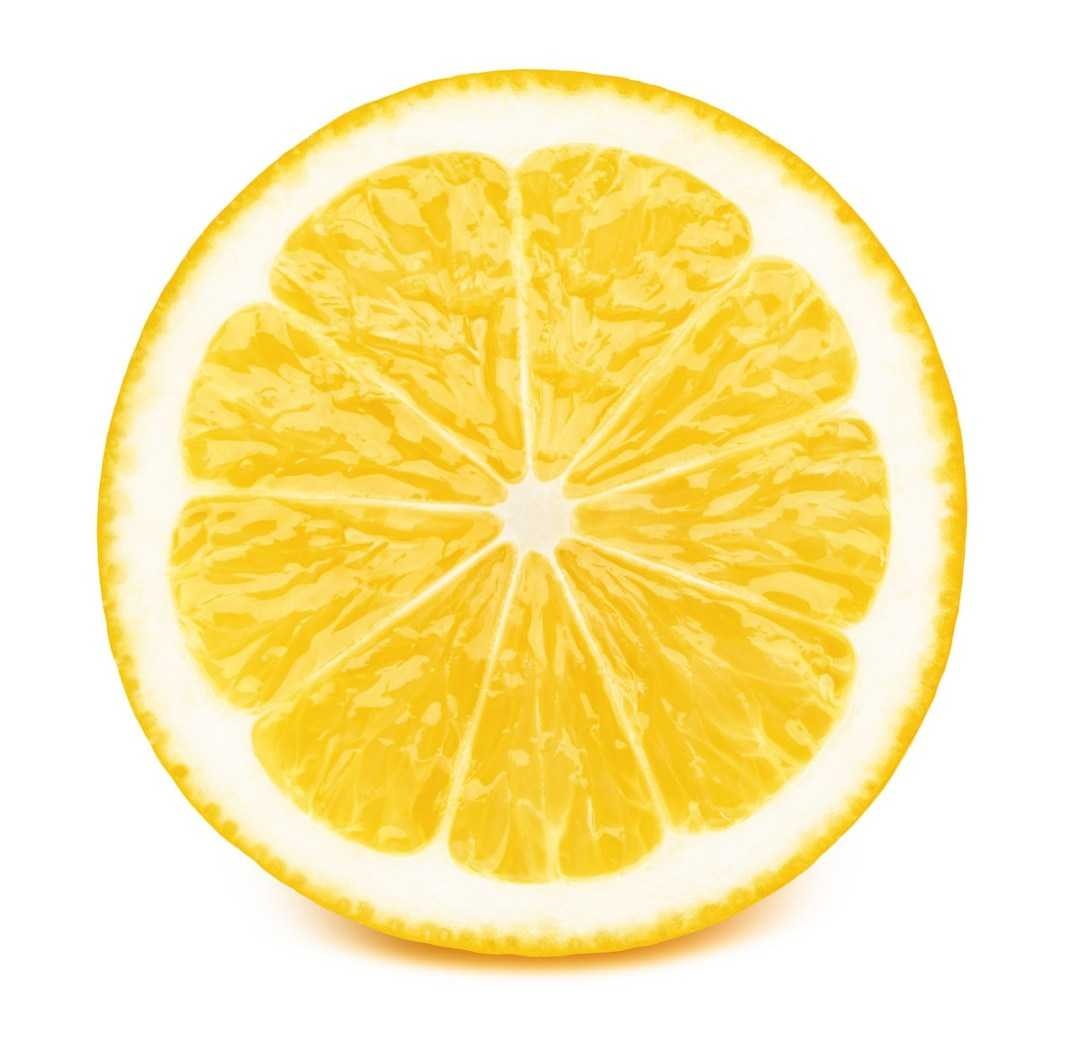
Label: Lemon